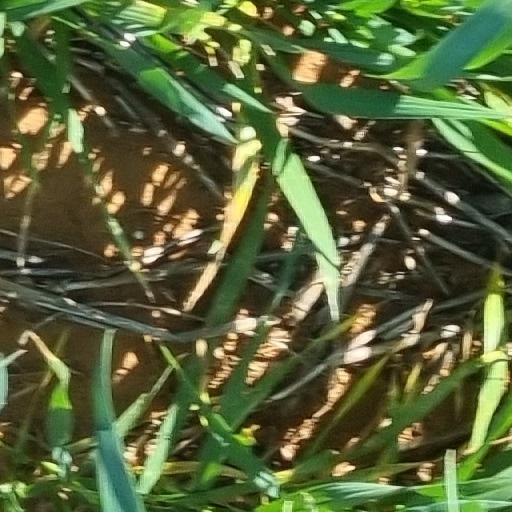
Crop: wheat